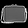
Label: Bag